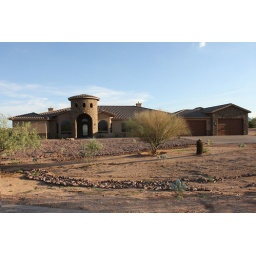
A Beautiful new custom luxury home situated on 5 acres of horse property in Northeast Scottsdale.